Wonders of the Universe

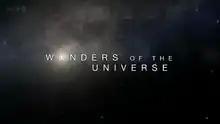

Wonders of the Universe is a 2011 television series produced by the BBC, Discovery Channel, and Science Channel, hosted by physicist Professor Brian Cox. "Wonders of the Universe" was first broadcast in the United Kingdom on BBC Two from 6 March 2011. The series comprises four episodes, each of which focuses on an aspect of the universe and features a 'wonder' relevant to the theme. It follows on from Cox's 2010 series for the BBC, "Wonders of the Solar System". An accompanying book with the same title was also published.